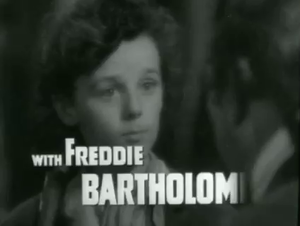
Le Pacte est un film américain réalisé par Henry King sorti en 1936.